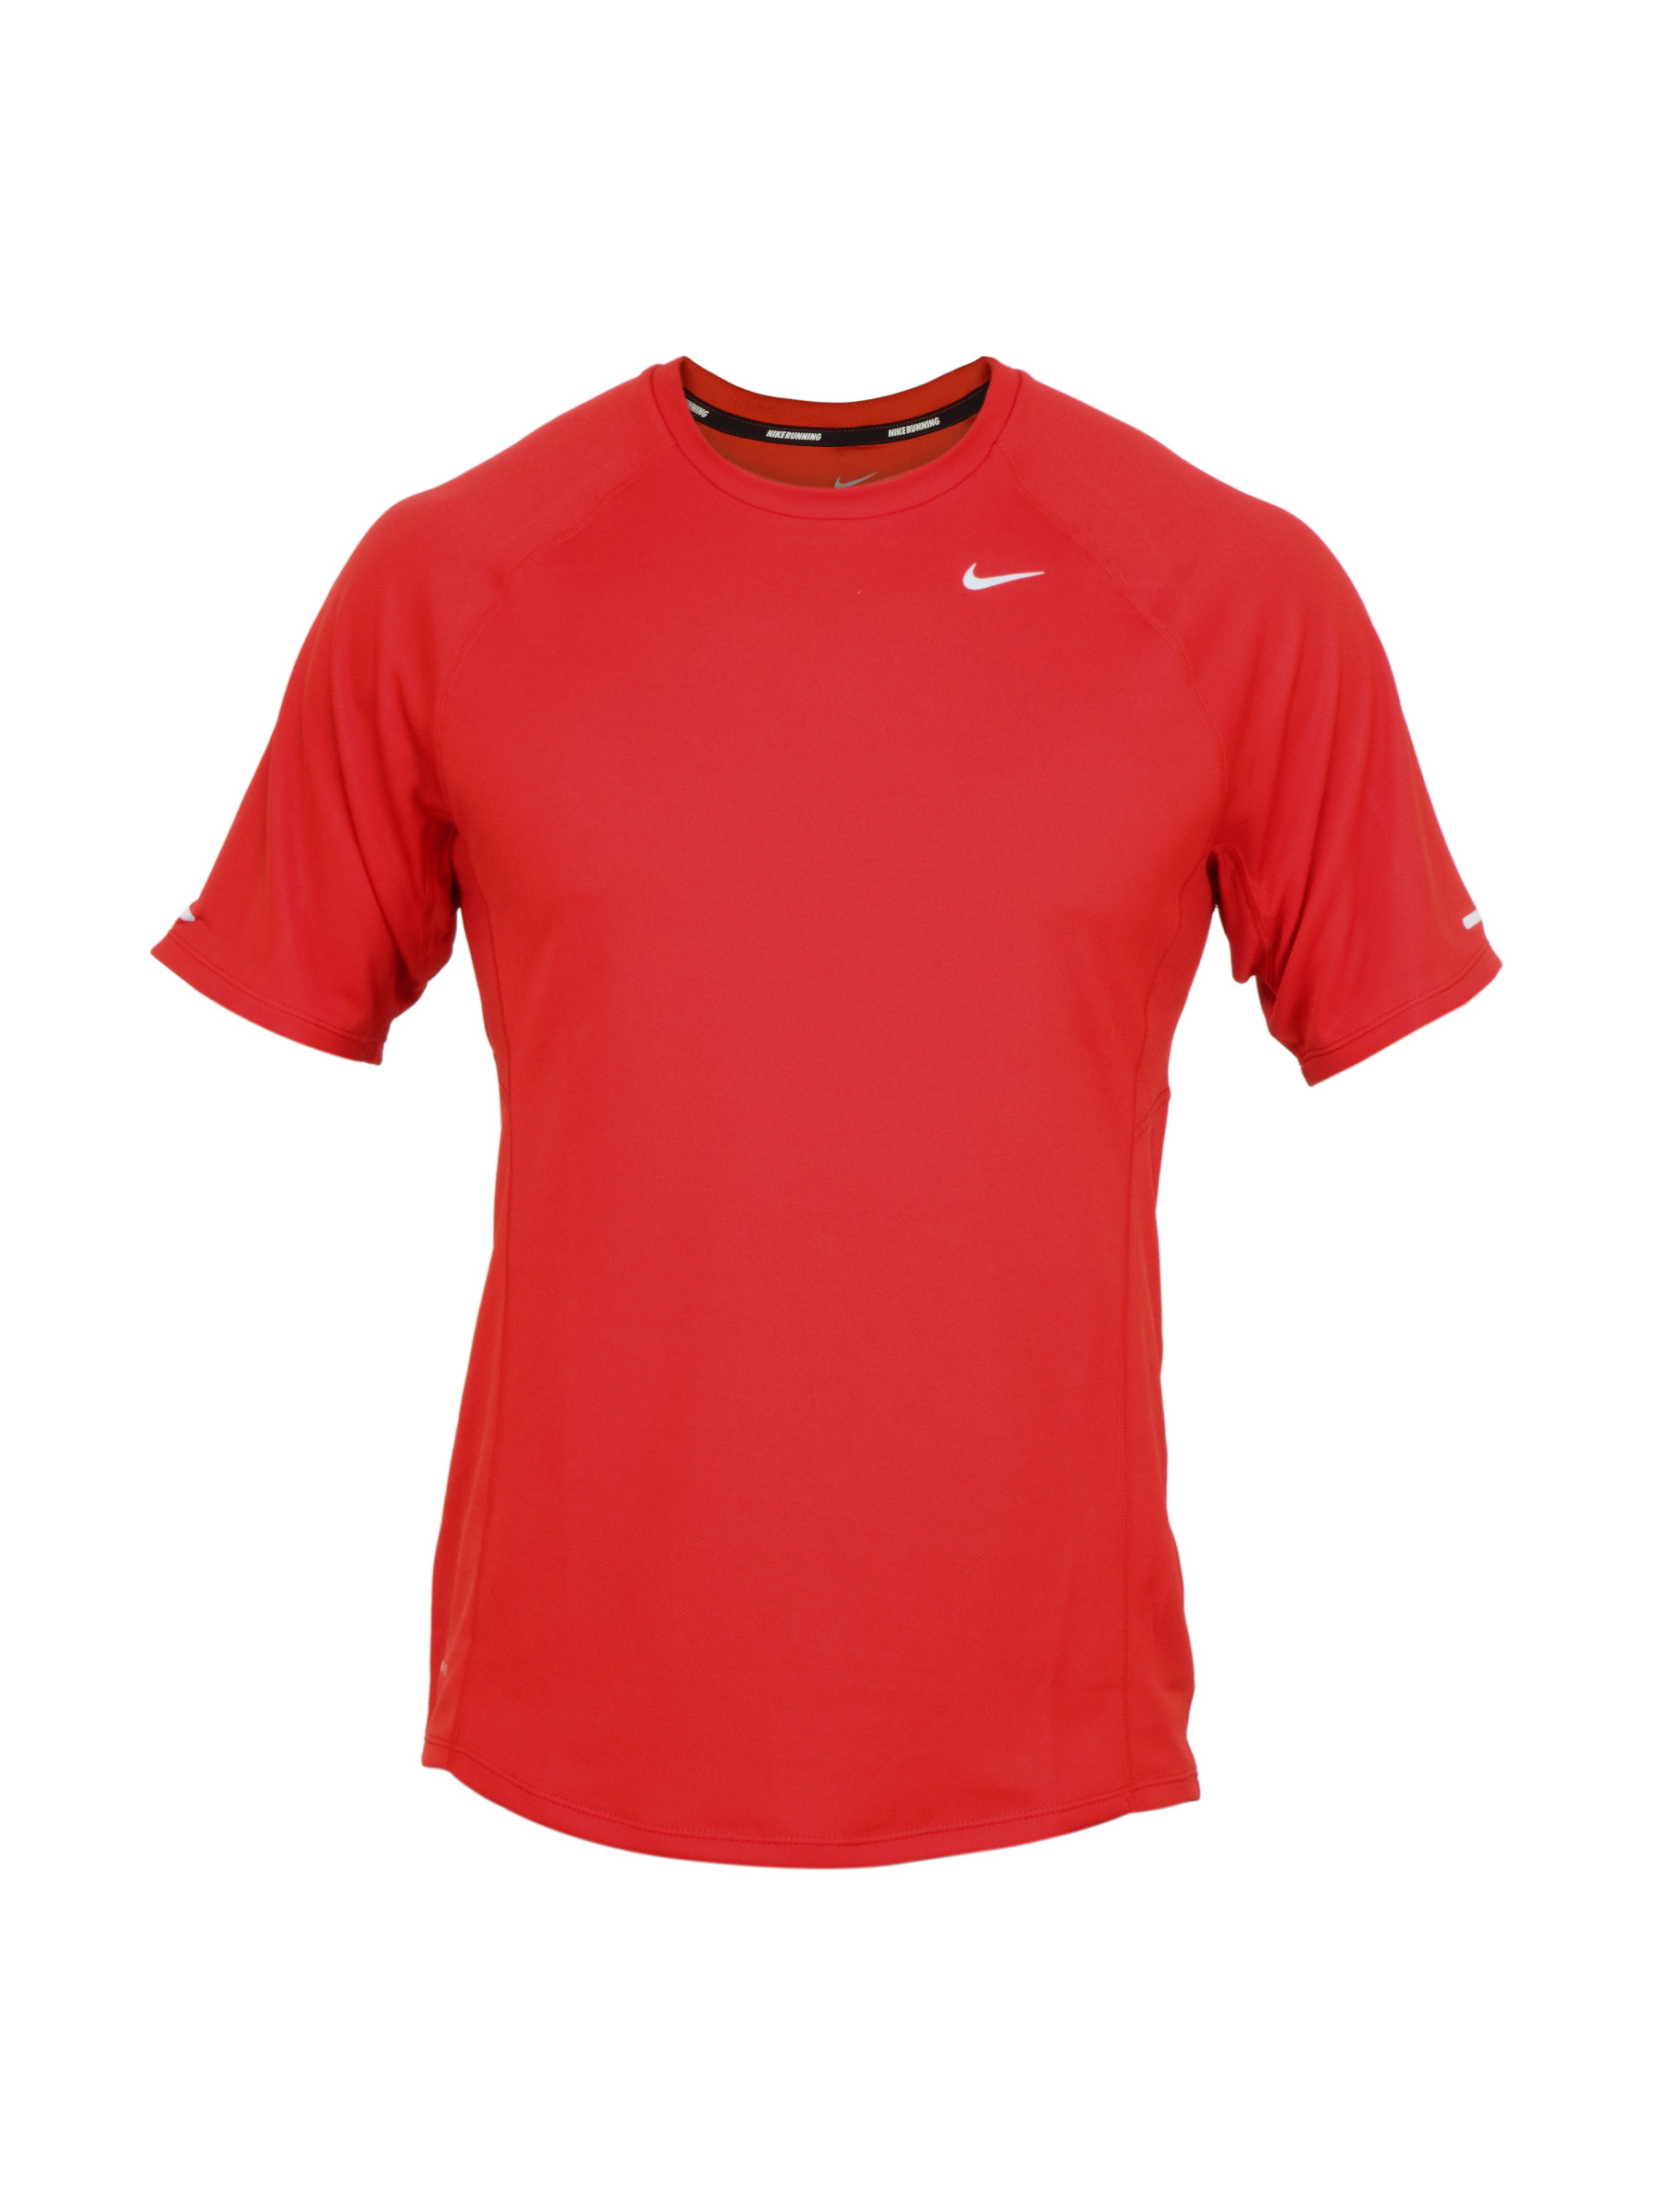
Nike Men Red T-shirt
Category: Apparel / Topwear / Tshirts
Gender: Men
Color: Red
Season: Fall 2011
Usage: Sports